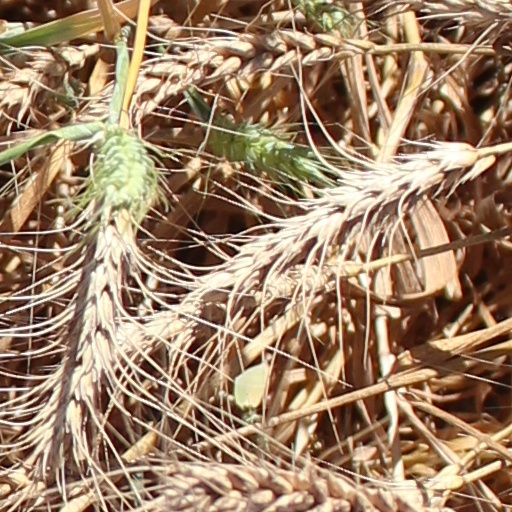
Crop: wheat